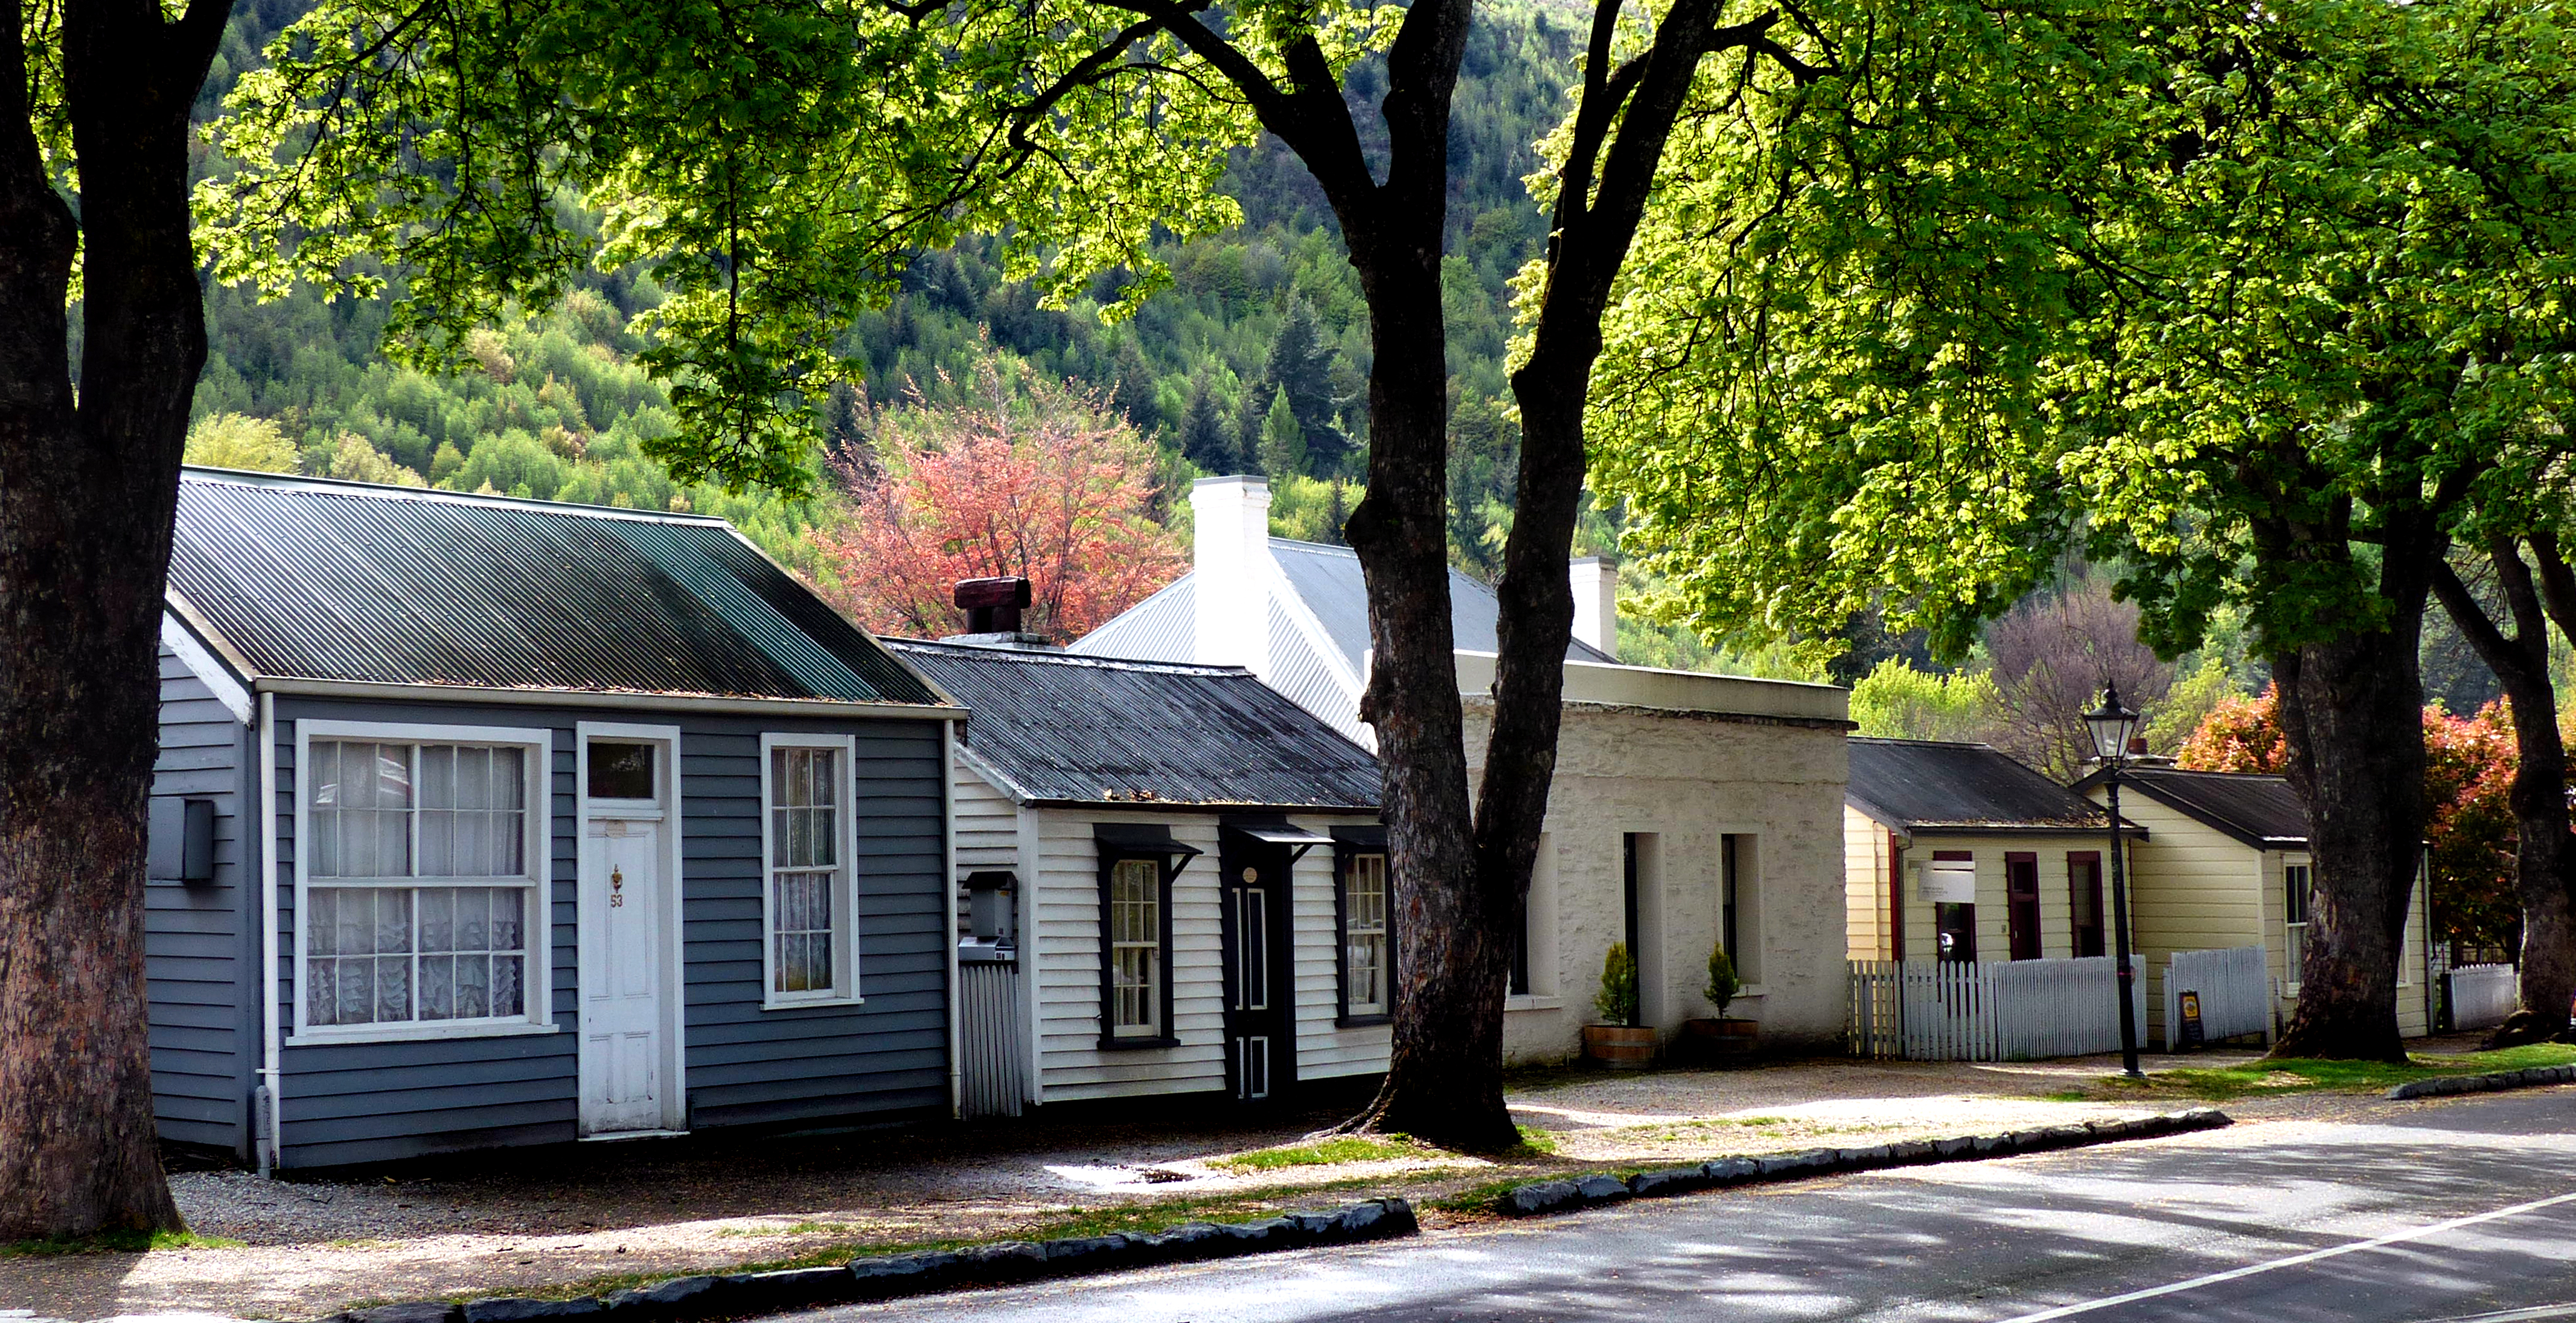
lawn, house, building, home, suburb, cottage, backyard, facade, property, publicdomain, farmhouse, estate, arrowtown, siding, neighbourhood, real estate, residential area